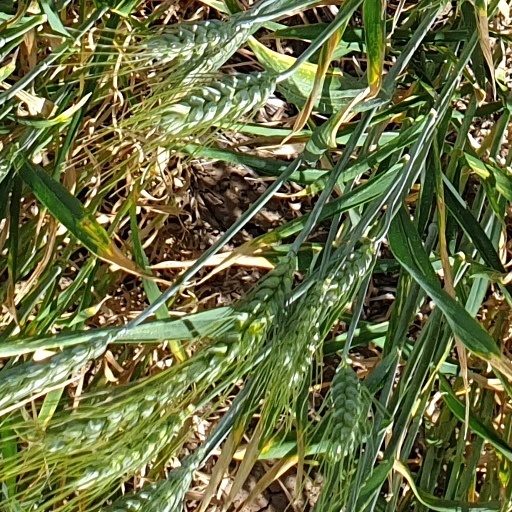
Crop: wheat